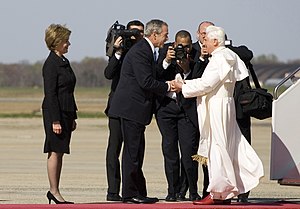
Rød løber / Statsoverhoveder
Rød løber er en rød måtte/ et rødt tæppe som rulles ud, hvor prominente gæster skal gå, særlig brugt til statsoverhoveder, filmstjerner og andre VIP-er. Rød løber er også normalt ved indgangen til hoteller. Rød løber bruges også til at markere åbningen af en ny bygning eller lignende.